Zander the Great

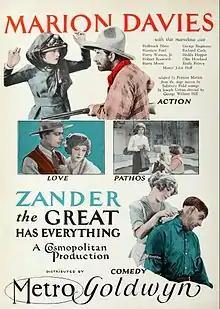
Advertisement

Zander the Great is a 1925 American silent comedy drama film directed by George W. Hill, in his first directing role for MGM. The film stars Marion Davies. The screenplay by Frances Marion is based upon the Edward Salisbury Field 1923 play of the same name.